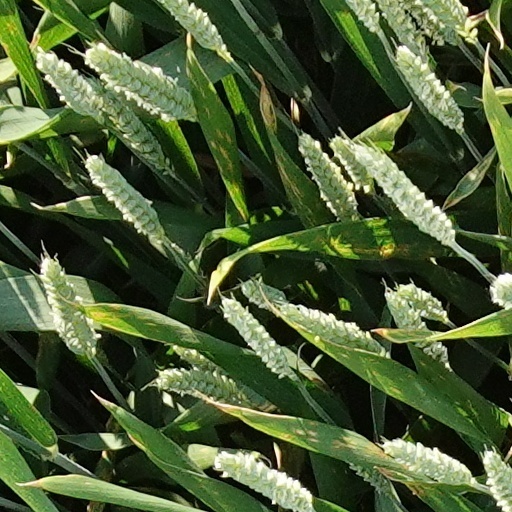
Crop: wheat